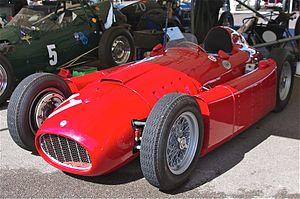
Le Grand Prix d'Italie 1955, disputé sur le circuit de Monza le 11 septembre 1955, est la quarante-huitième épreuve du championnat du monde de Formule 1 courue depuis 1950 et la septième manche du championnat 1955.